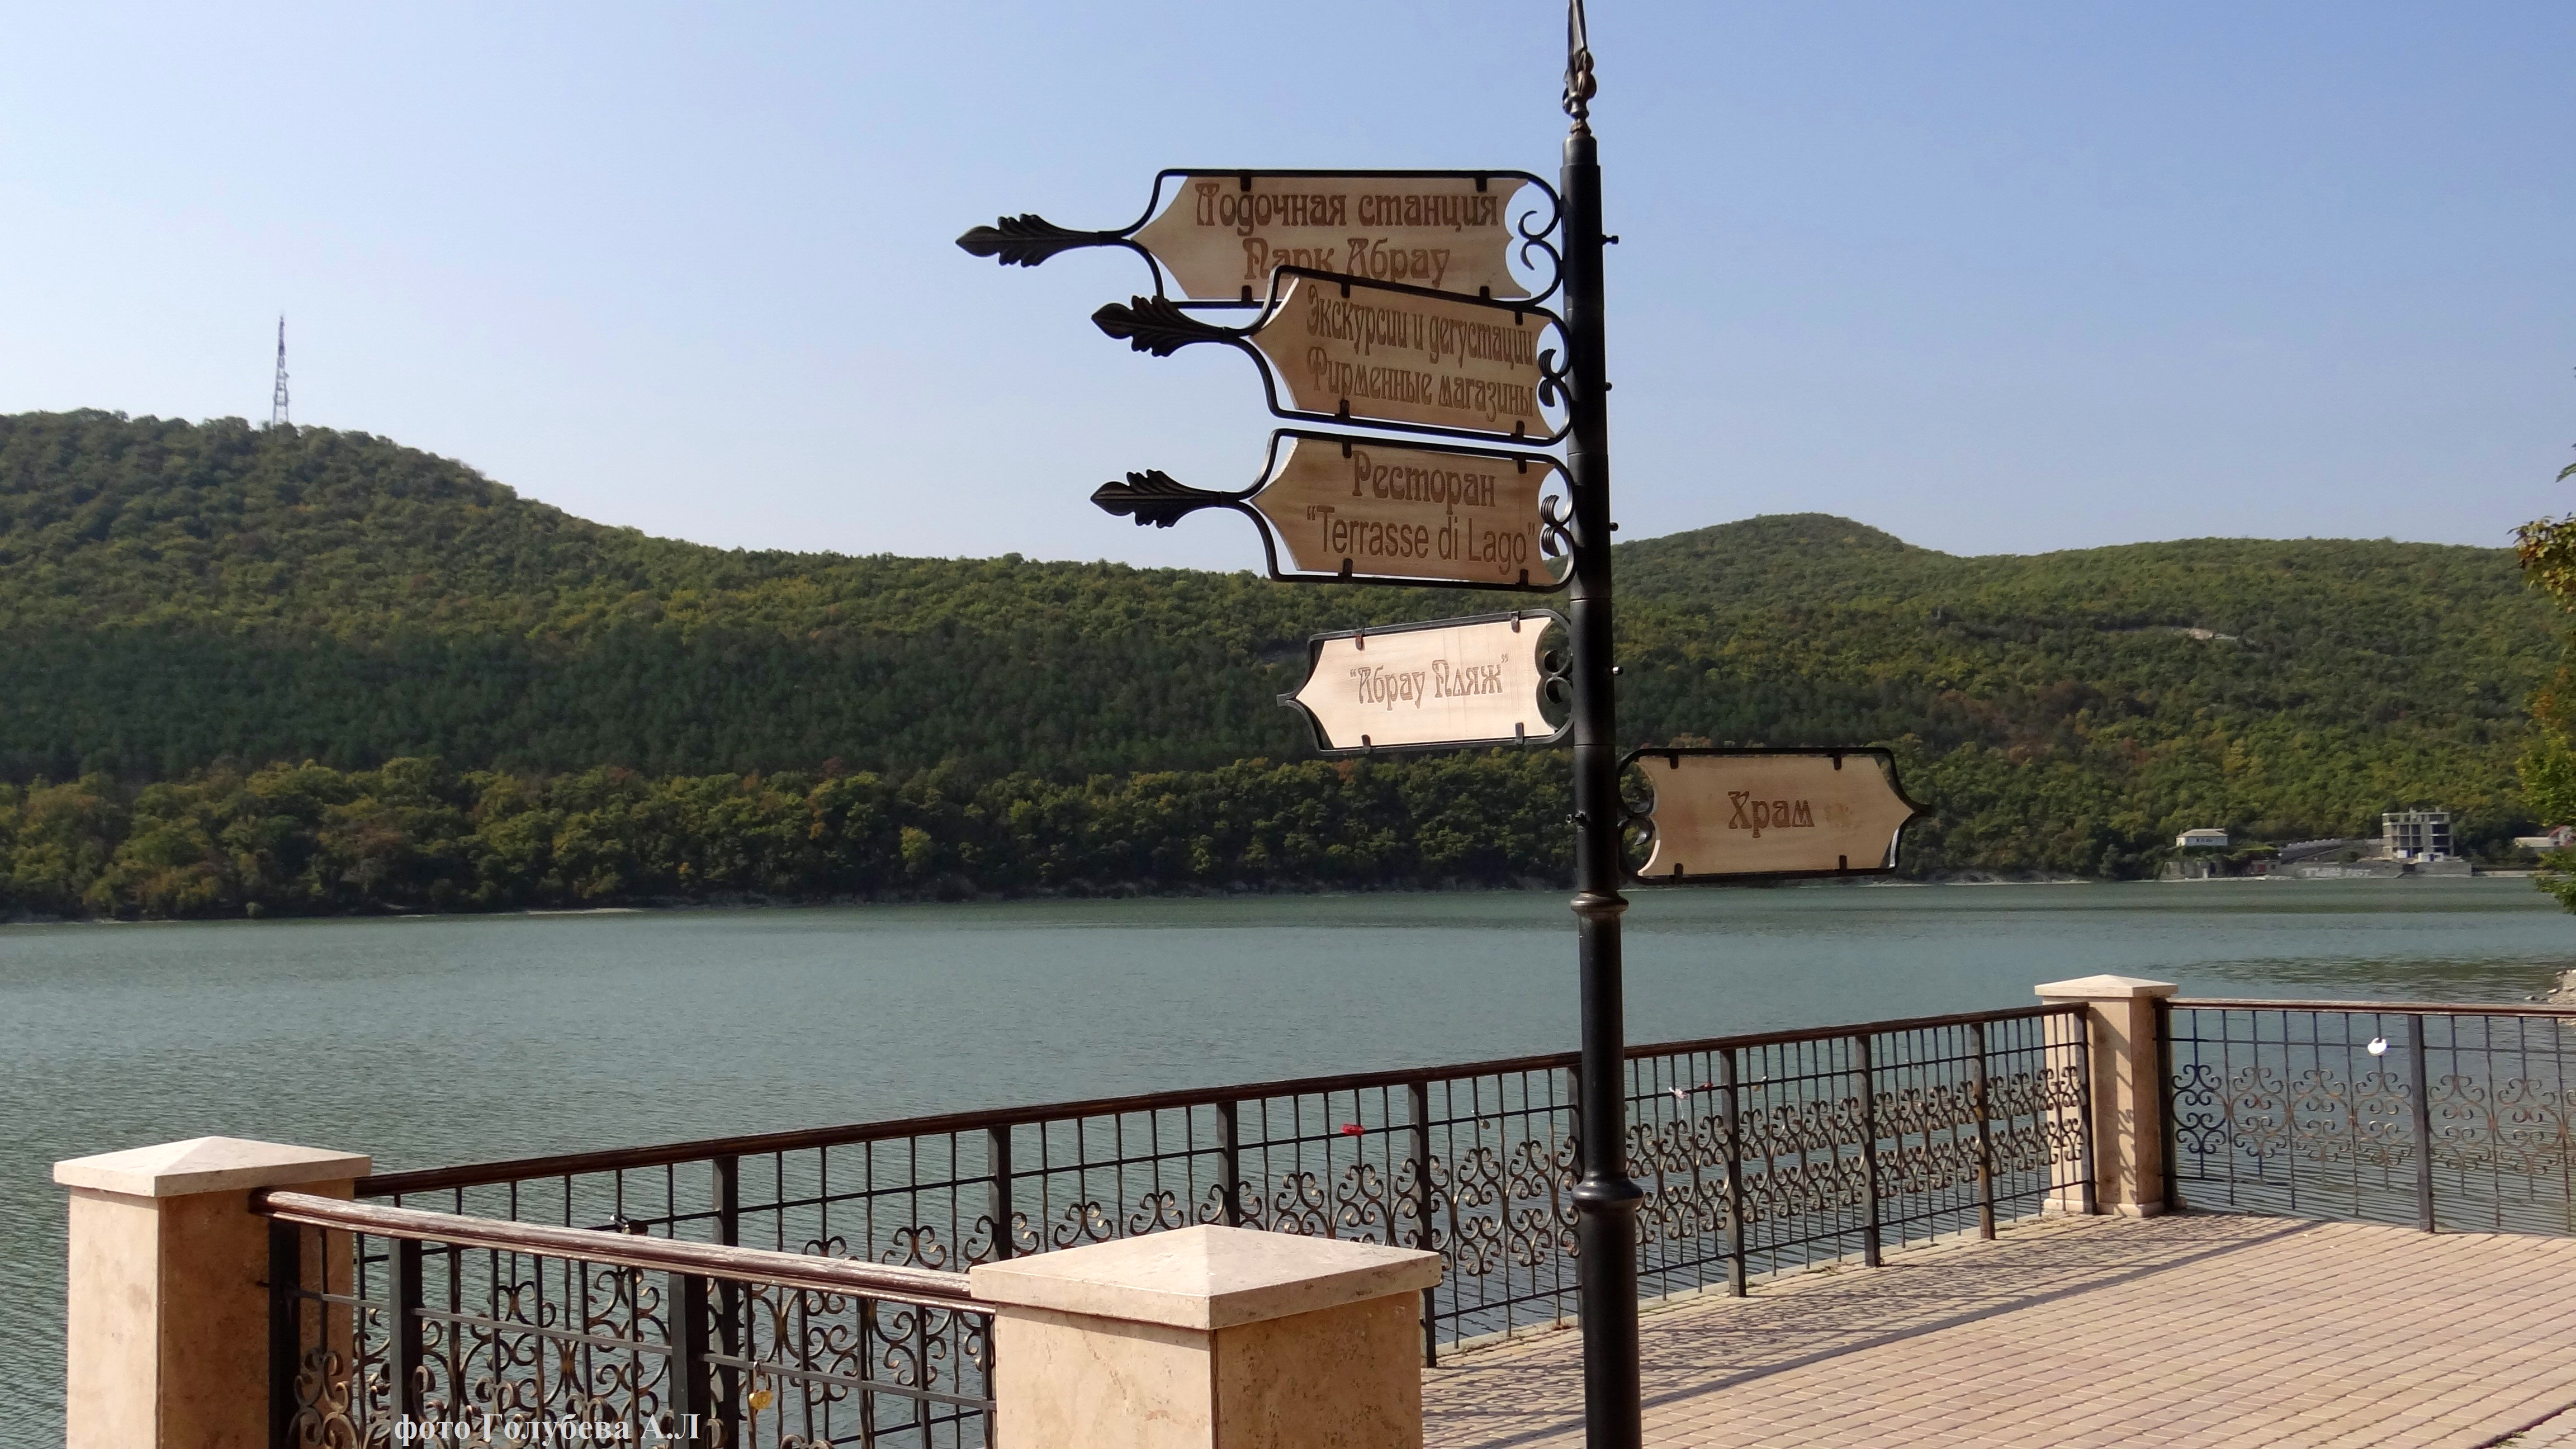
pointer, lake, autumn, beautiful, water, nature, leisure, vacation